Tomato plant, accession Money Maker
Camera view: bottom (45 deg); turntable rotation: 330 degrees
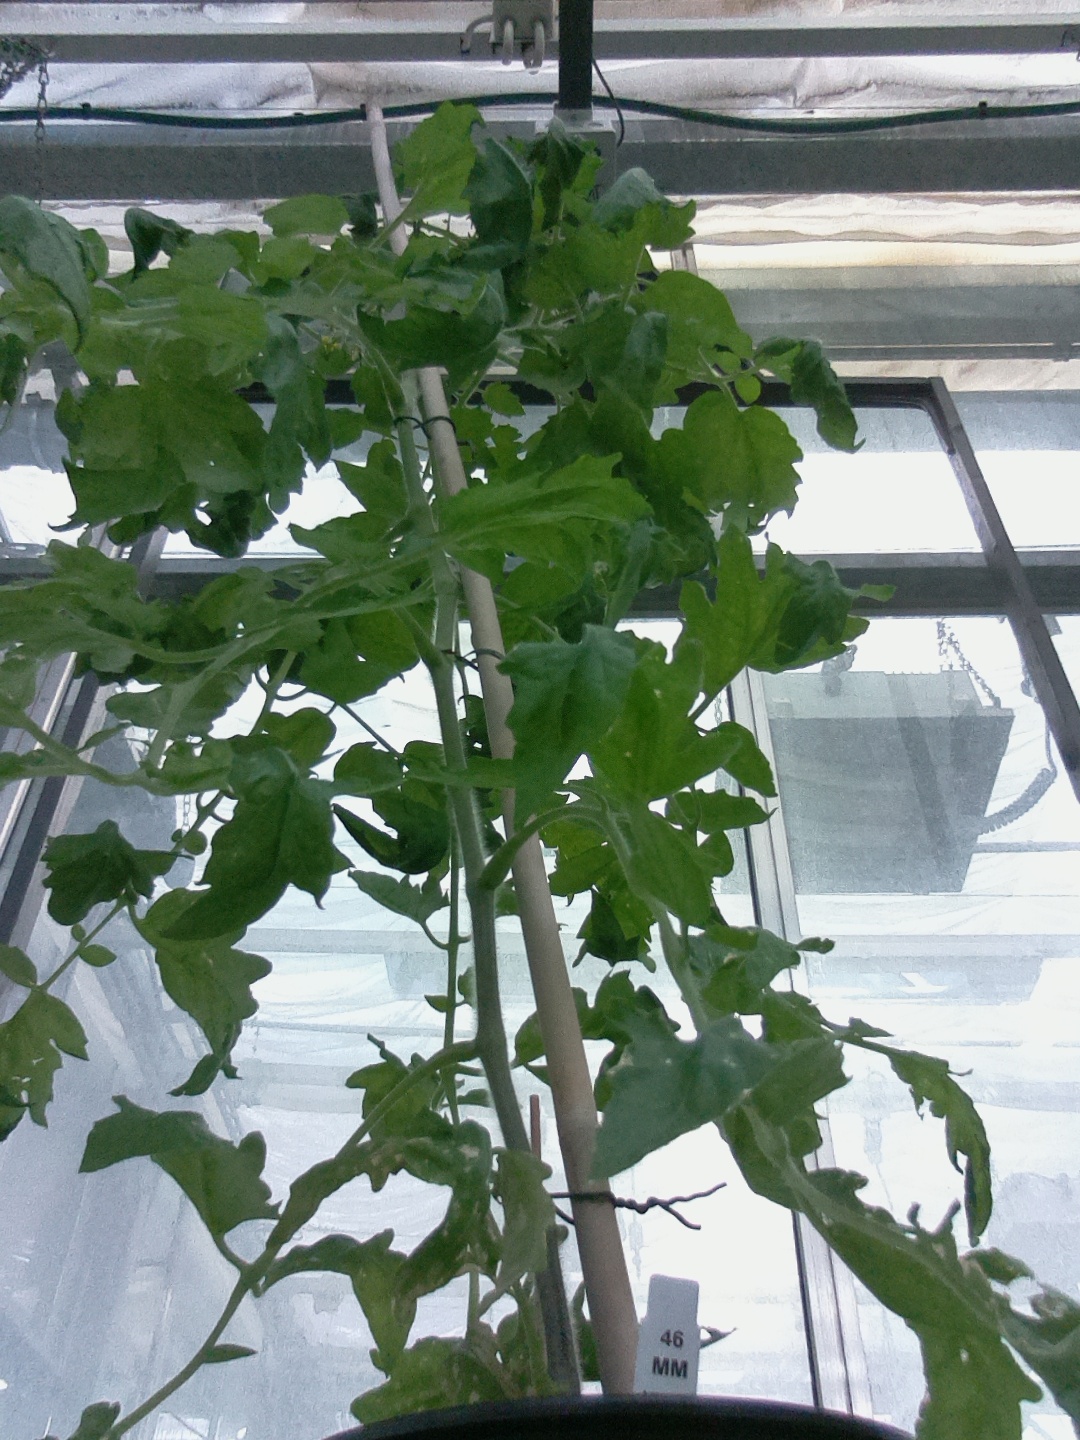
BBCH growth stage 65: Full flowering, 50%-60% of flowers open, first petals falling